Alexis Park

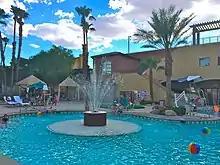
Pool area in 2014

At the end of 2004, Alter acquired a former mobile home park on 4.7 acres located behind the Americana, at a cost of $10 million. In total, Alter had 28 acres of property, and was planning a casino and a 28-story hotel with 1,000 rooms. The tower would not be affected by height restrictions related to aviation. The project was designed by Joel Bergman, and would also include a 1,500-space parking garage, to be built on the site of the former mobile home park. The 2004 renovations cost $5 million, and were the first phase in Alter's eventual plans for the property. Alter's planned resort project was expected to be completed by April 2007. Until then, he intended to install 15 slot machines in the 375 Supper Club in 2005. Alter's redevelopment plans never broke ground.